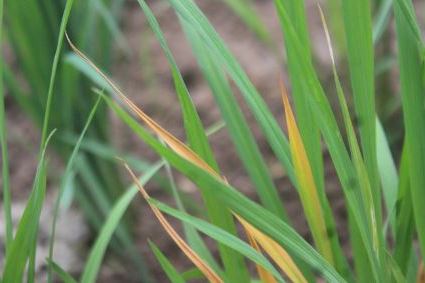
Disease: Tungro